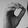
ASL letter: O